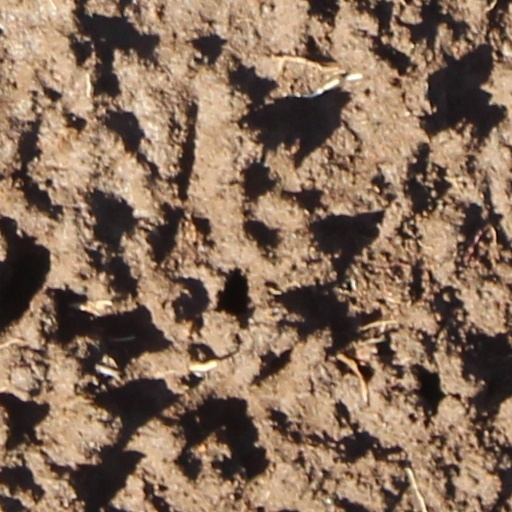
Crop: wheat